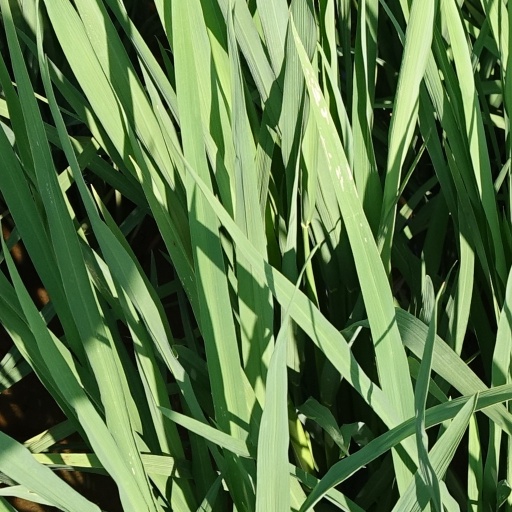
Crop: rice